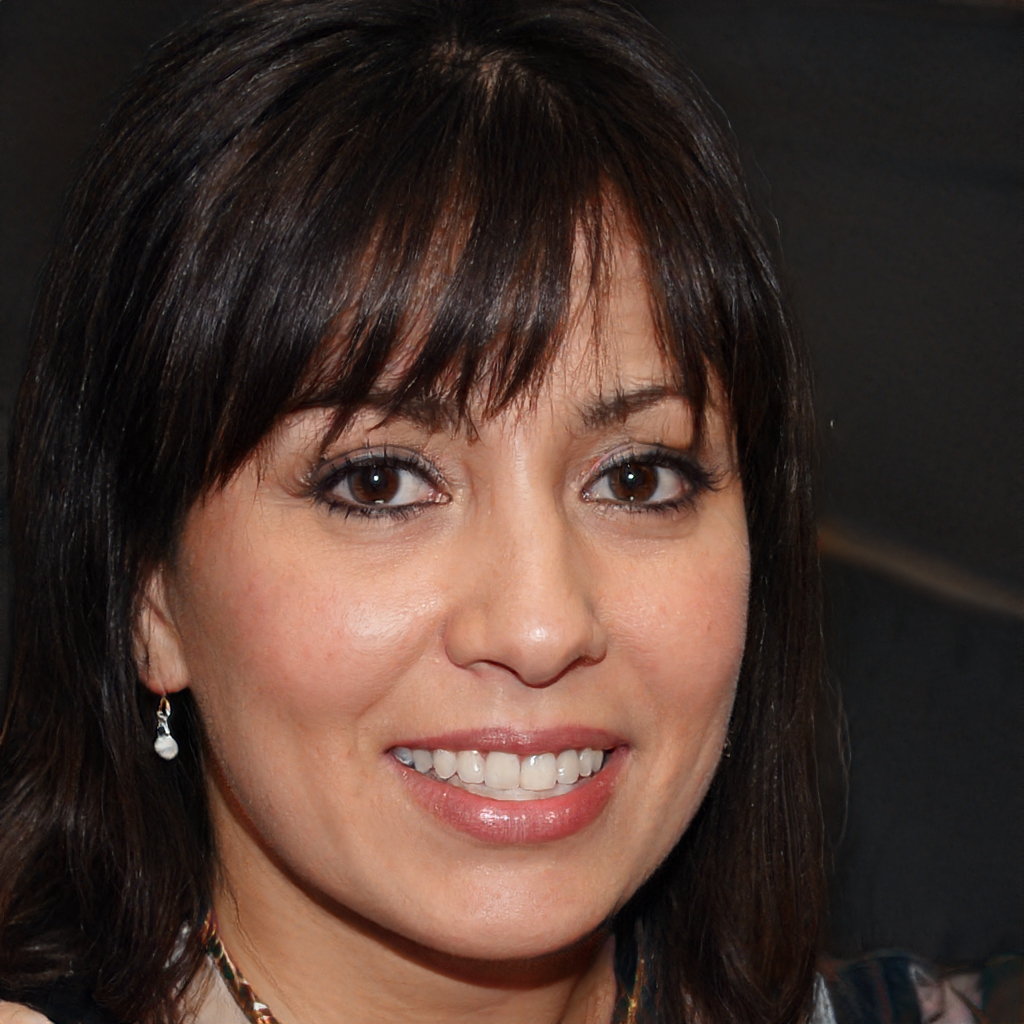
Gender: Female